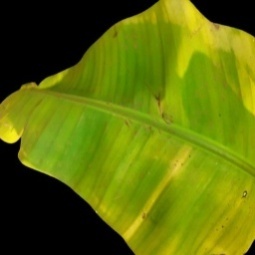
Label: Magnesium